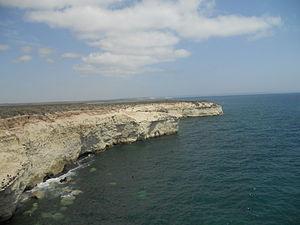
La province de Chubut est une province de l’Argentine, située en Patagonie, entre les 42ᵉ et 46ᵉ parallèles sud.